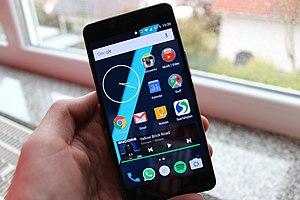
Le OnePlus X est le troisième téléphone de la marque OnePlus, sortie le 4 novembre 2015 en version basique et le 25 novembre 2015 en finition céramique. Il est une alternative au OnePlus 2, avec des caractéristiques techniques similaires au OnePlus One dans un format plus petit. OnePlus commence à vendre le téléphone via invitation, comme pour ses précédents modèles.